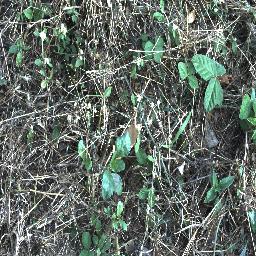
Label: snake_weed